Marar (tribe)

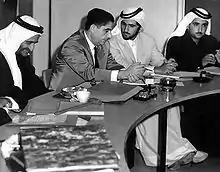
Left to right: Sheikh Rashid, an advisor, and Sheikh Rashid's sons Mohammed and Maktoum, both to become future rulers of Dubai, pictured in 1968.

Sheikh Rashid bin Saeed Al Maktoum's mother, Sheikha Hessa bint Al Mur bin Hureiz Al Falasi, was Marar, as was his wife, Sheikha Latifa bint Hamdan Al Nahyan, the daughter of the ruler of Abu Dhabi Sheikh Hamdan bin Zayed Al Nahyan. Latifa had fled to Dubai from Abu Dhabi with her mother when her father was killed. She is the mother of the current ruler of Dubai, Mohammed bin Rashid Al Maktoum. Hamdan's other daughter, Maryam, died in November 2020.